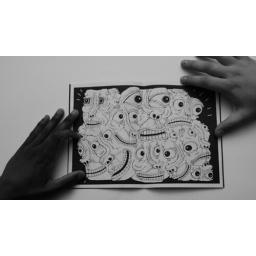
black and white unite. edition of 100. 32 pages. published by : COOL  de  $UCK. to order : cool.books.suck@gmail.com